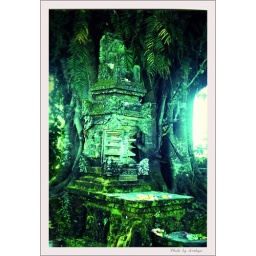
This shrine and the big tree seems mystic in the tropical rain forest country.